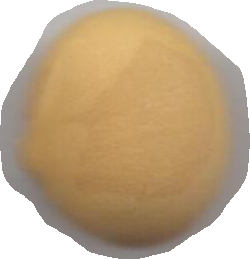
Variety: Dega